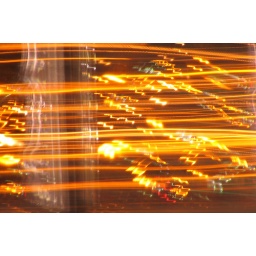
A little fun with slow shutter speeds, a wobbly tripod, and some glass block windows in the basement.